Dorian Keletela

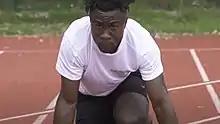
Keletela in 2021

Dorian Keletela (born 6 February 1999) is a Congolese-born refugee sprinter who now lives in France. He competed on the Refugee Olympic Team at the 2020 Summer Olympics and the 2024 Summer Olympics.